Coffee production in Colombia

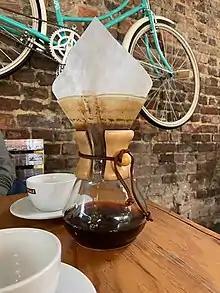
Coffee at a coffee shop in Bogota

Coffee production in Colombia has a reputation for producing mild, well-balanced coffee beans. Colombia's average annual coffee production of 11.5 million bags is the third total highest in the world, after Brazil and Vietnam, though highest in terms of the arabica bean. The beans are exported to United States, Germany, France, Japan, and Italy. Most coffee is grown in the Colombian coffee growing axis region, while other regions focus on quality instead of volumes, such as Sierra Nevada de Santa Marta. In 2007, the European Union granted Colombian coffee a protected designation of origin status. In 2011, UNESCO declared the "Coffee Cultural Landscape" of Colombia, a World Heritage site.